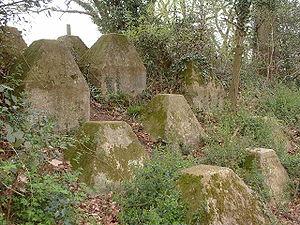
Church Crookham est un grand village de banlieue et une paroisse civile contiguë à la ville de Fleet, dans le nord-est du Hampshire, en Angleterre, située à 39 milles sud-ouest de Londres. C'tétait autrefois un village séparé qui est maintenant généralement considéré comme une banlieue sud de Fleet. La zone comprend l'un des 18 cantons du district de Hart, en plus de parties de deux autres. Le sud-ouest du village comprend le lotissement Zebon Copse construit à la fin des années 1980.